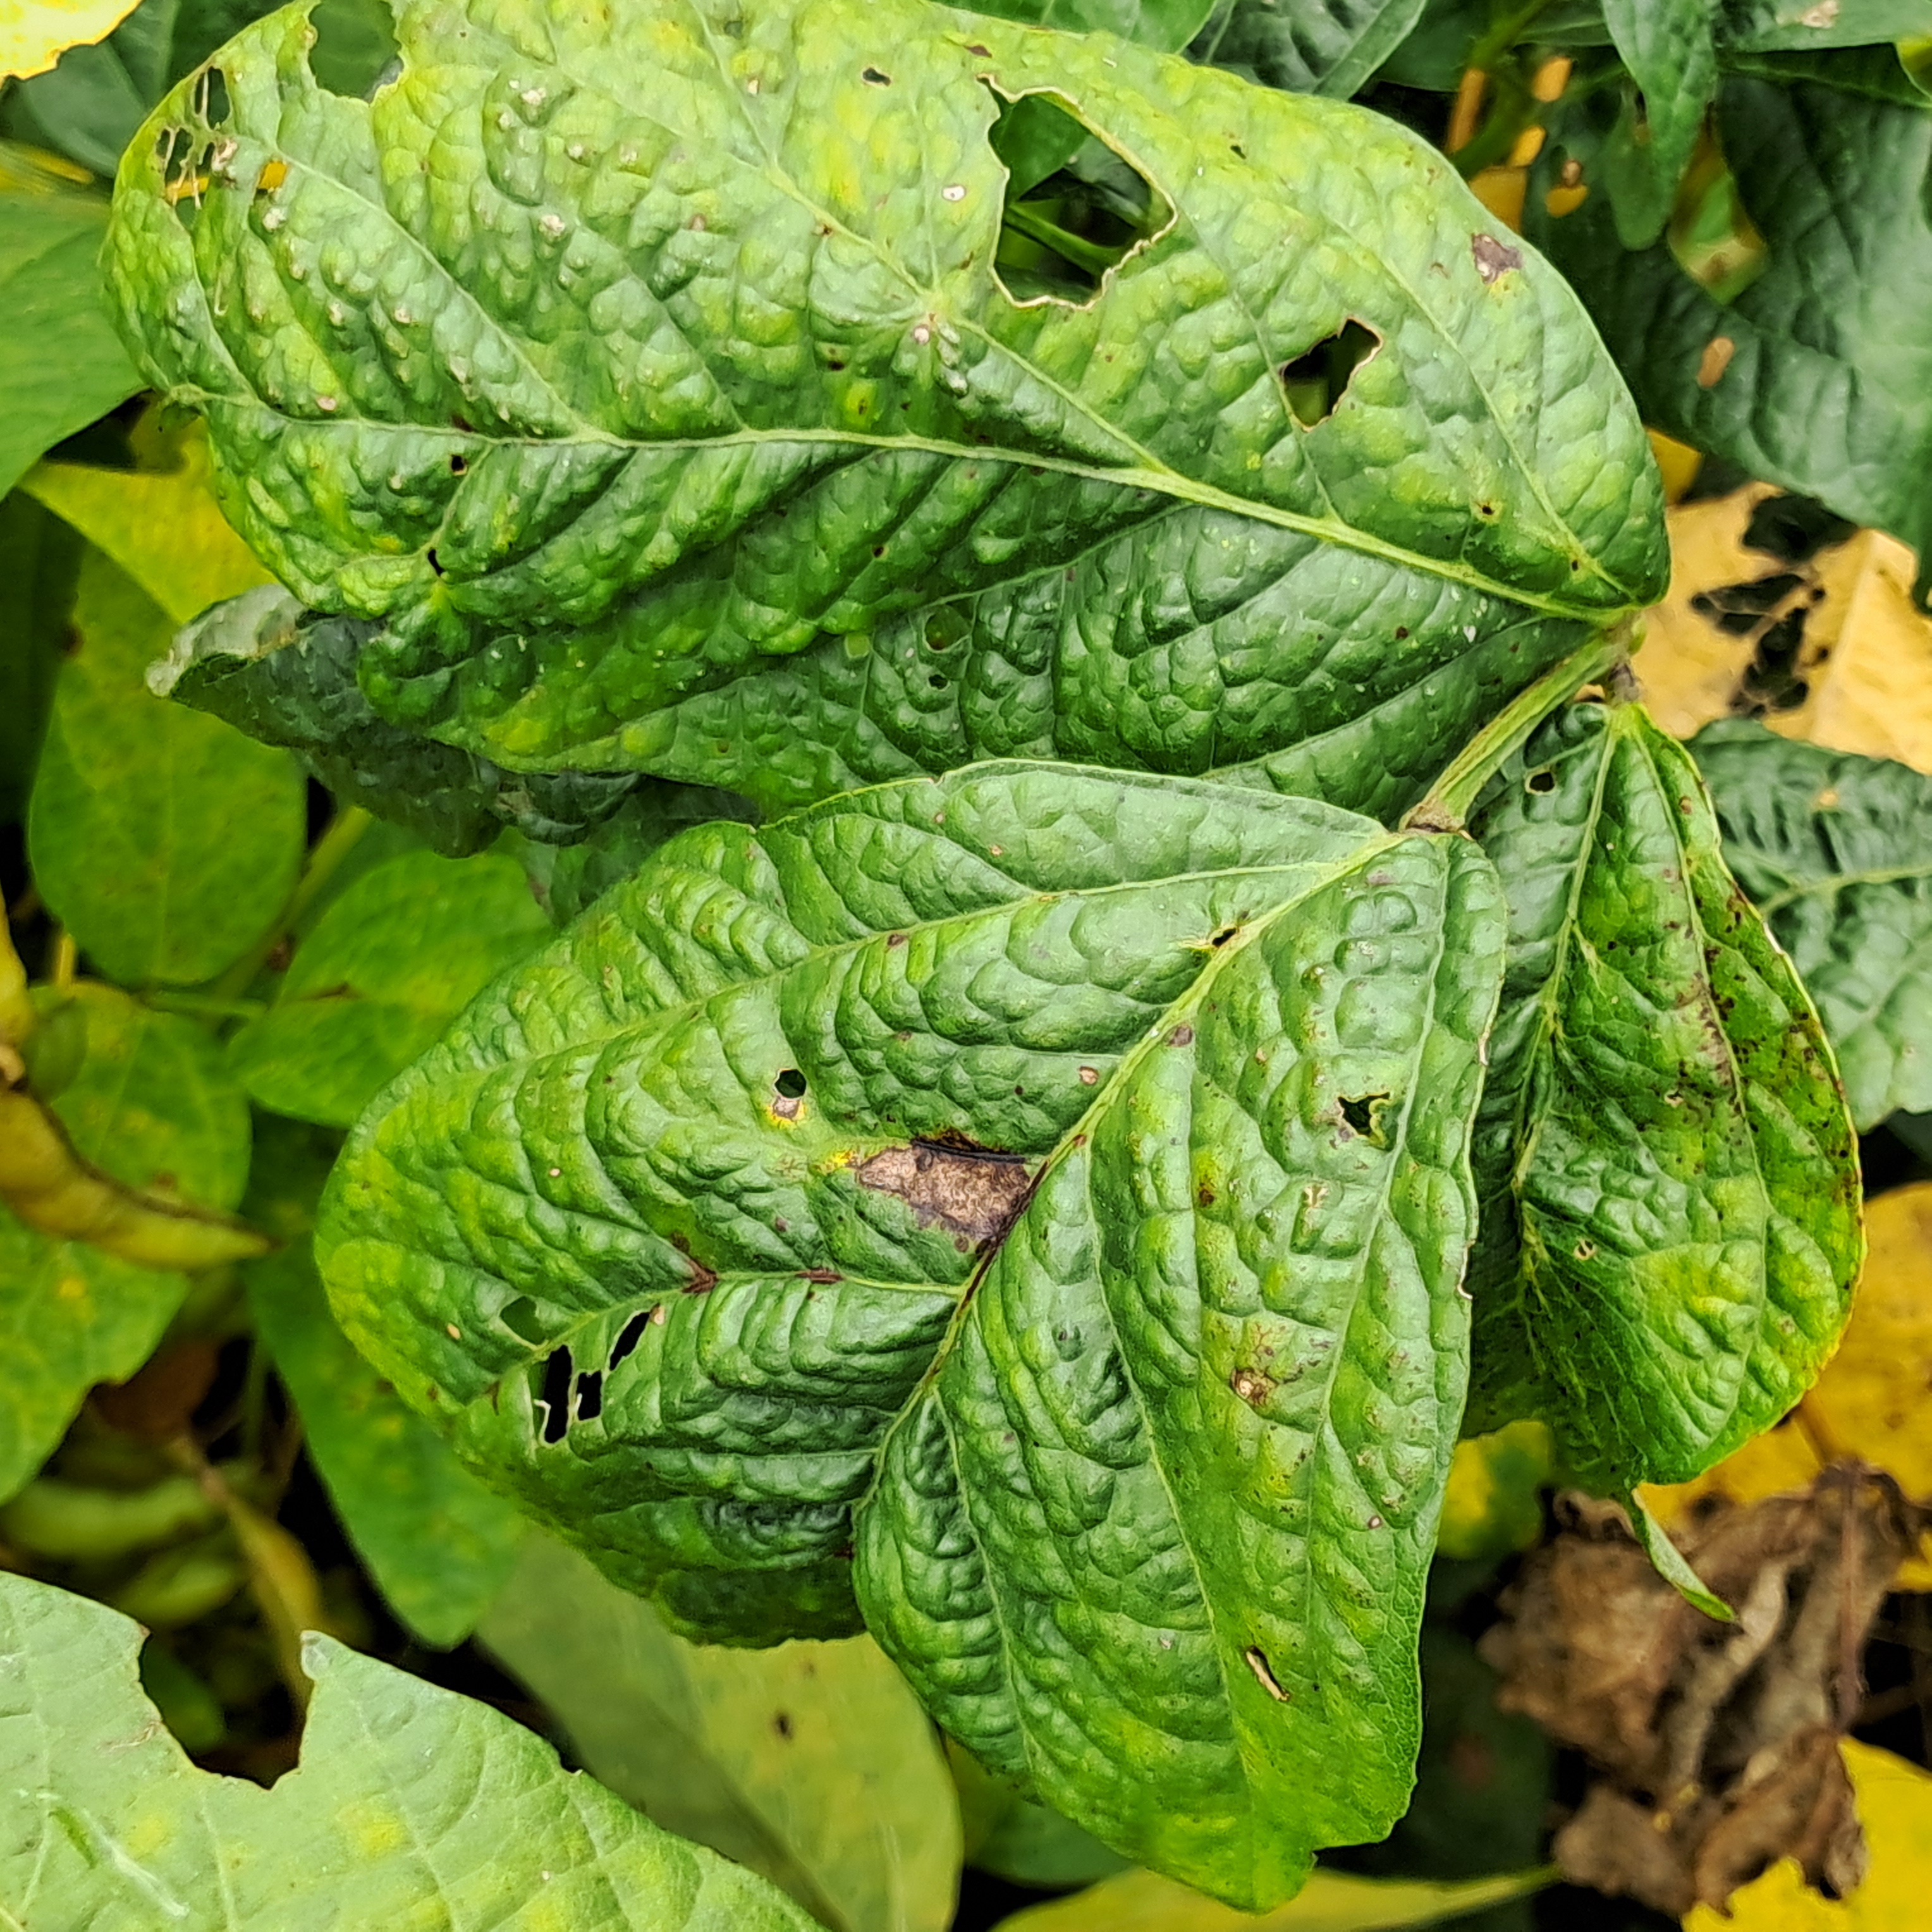
Label: Mosaic